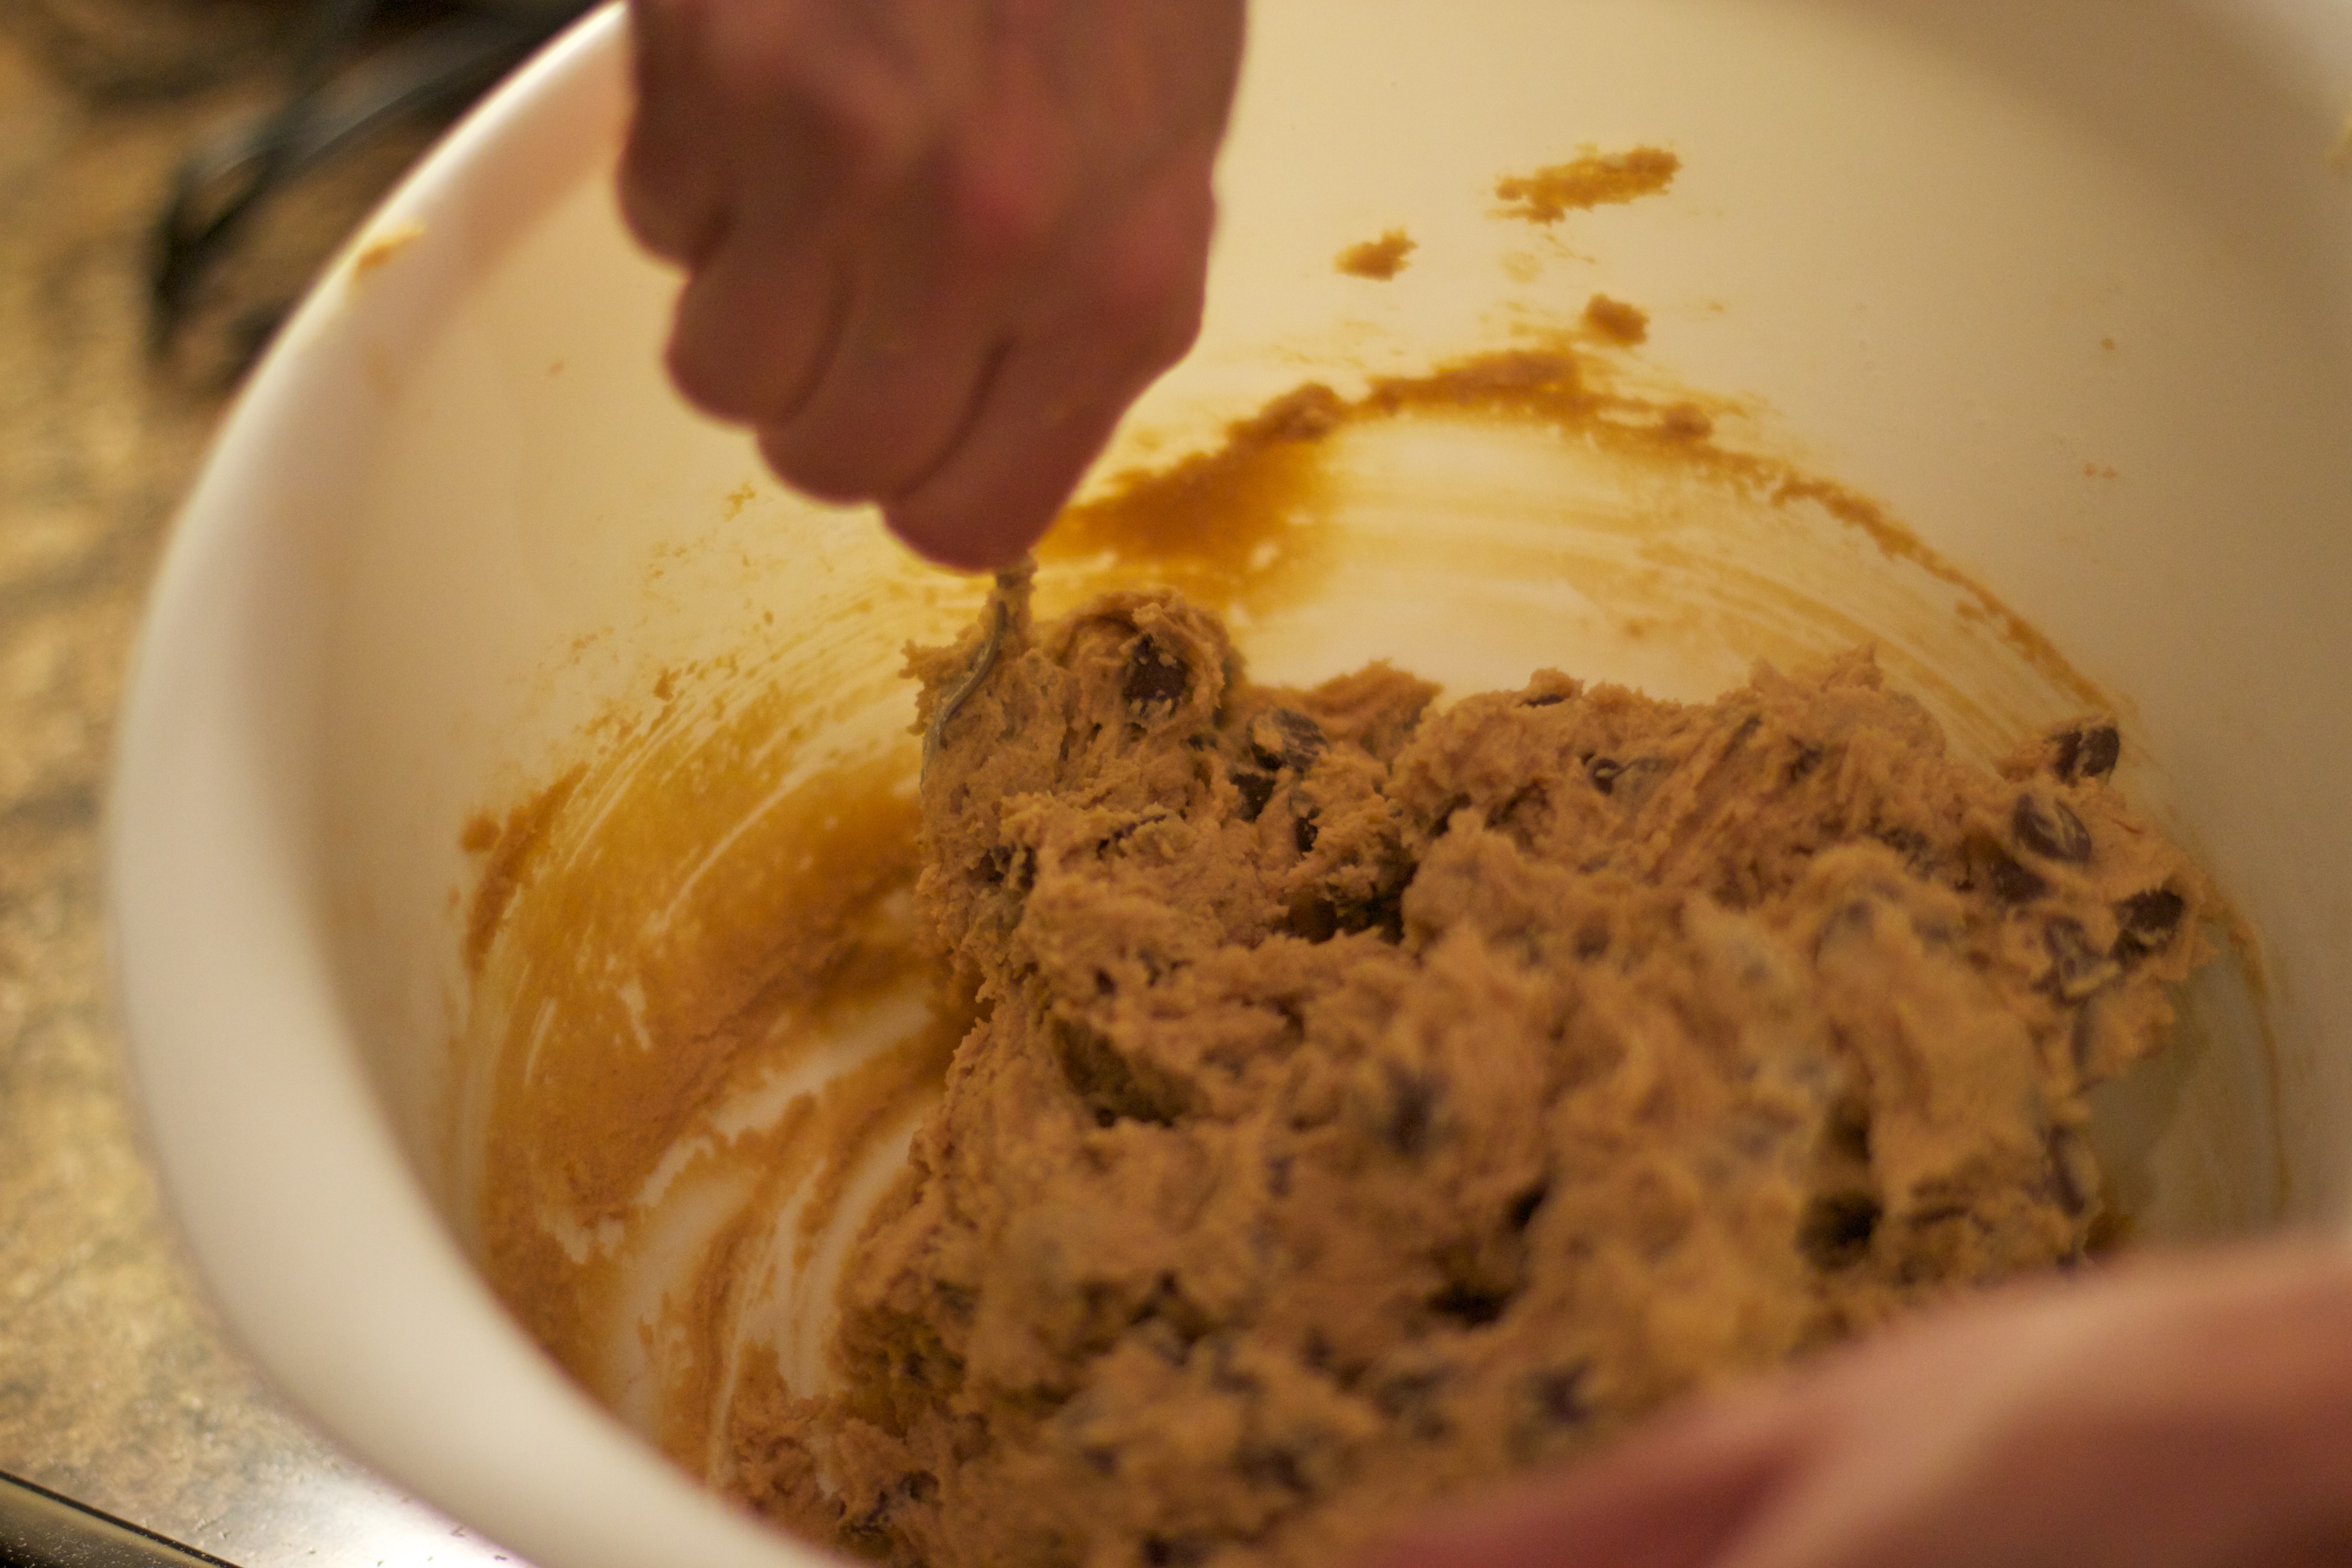
dish, meal, food, produce, breakfast, baking, ice cream, dessert, icing, cookielove, odyssey, baked goods, flavor, snack food